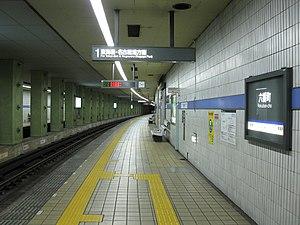
Rokuban-chō est une station du métro de Nagoya sur la ligne Meikō dans l'arrondissement d'Atsuta à Nagoya.